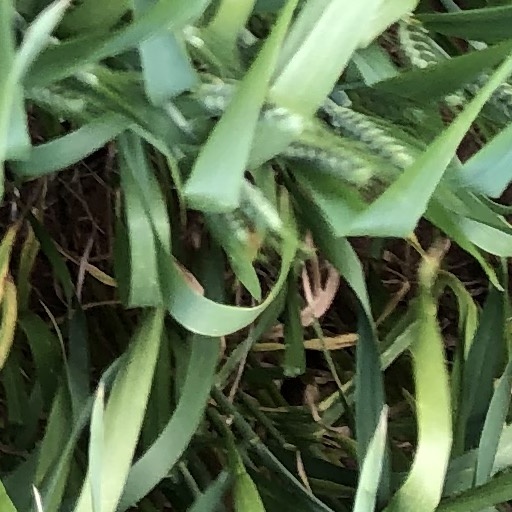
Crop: wheat